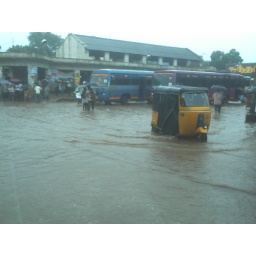
see how is the bus stand and road in a developing countries like india